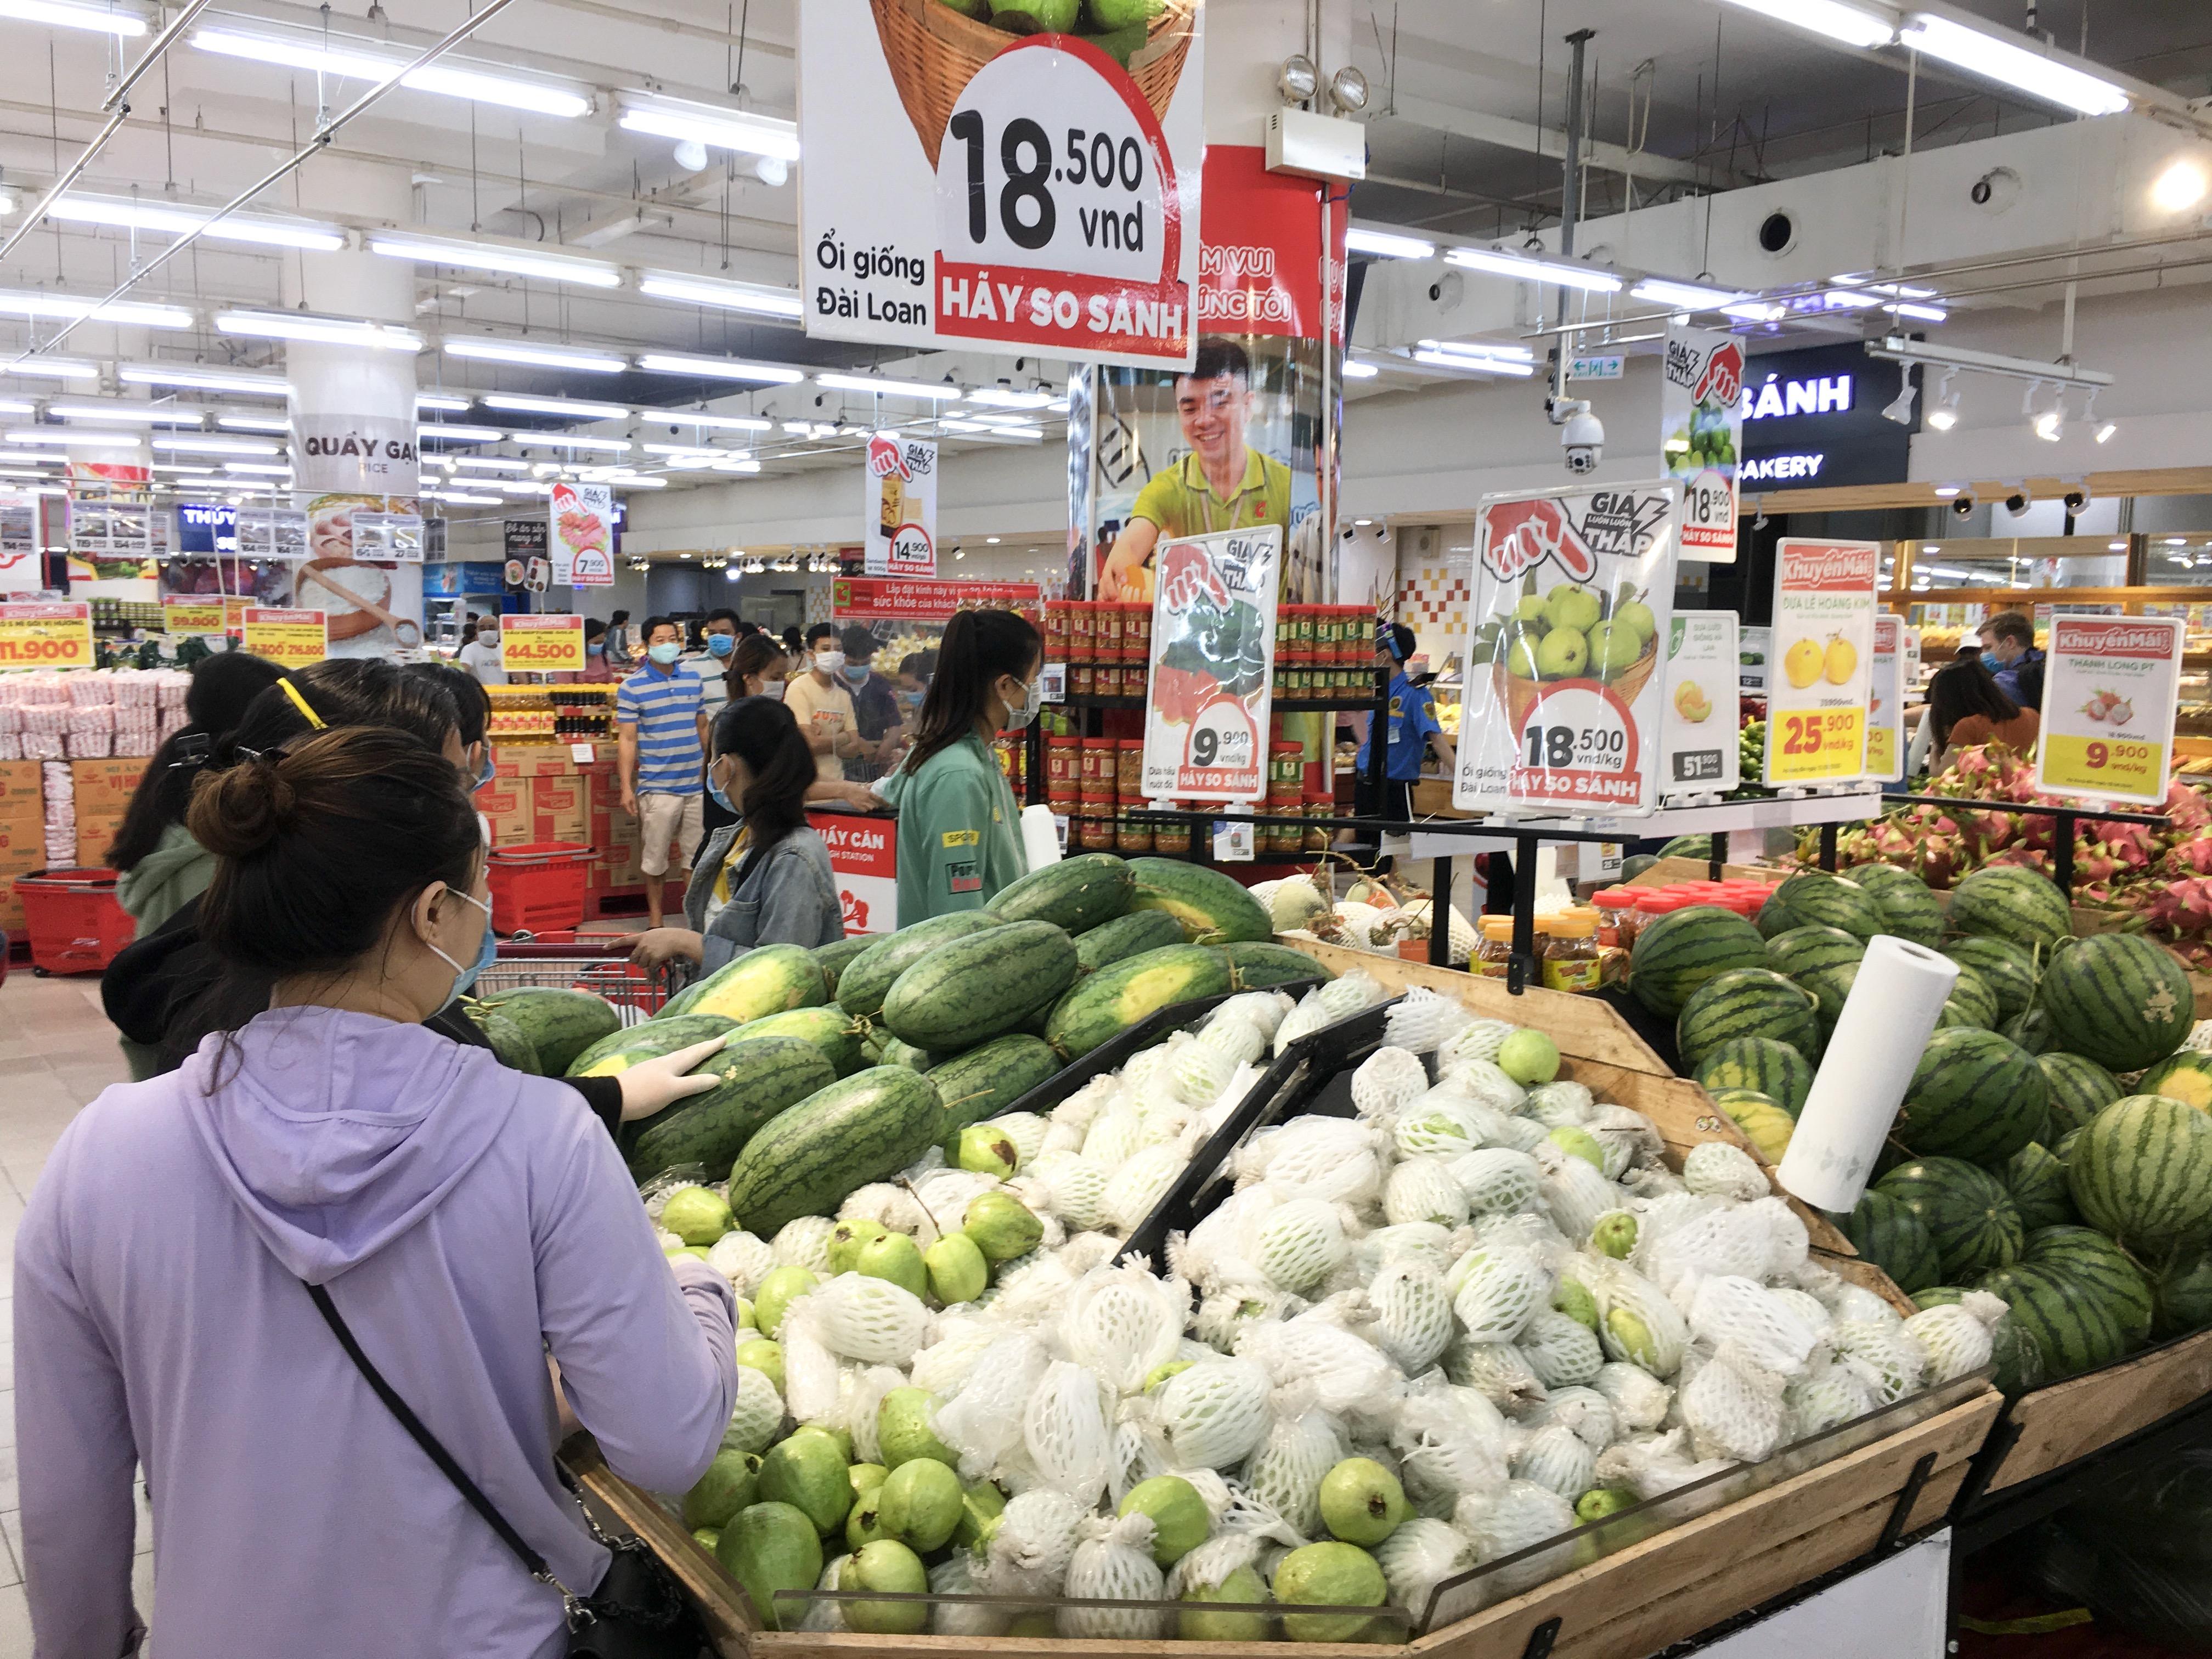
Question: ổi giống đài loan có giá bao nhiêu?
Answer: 18 500 đồng